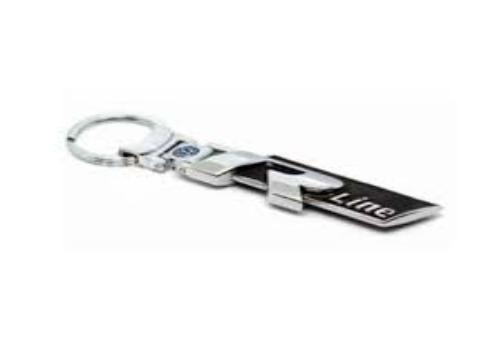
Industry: Transportation